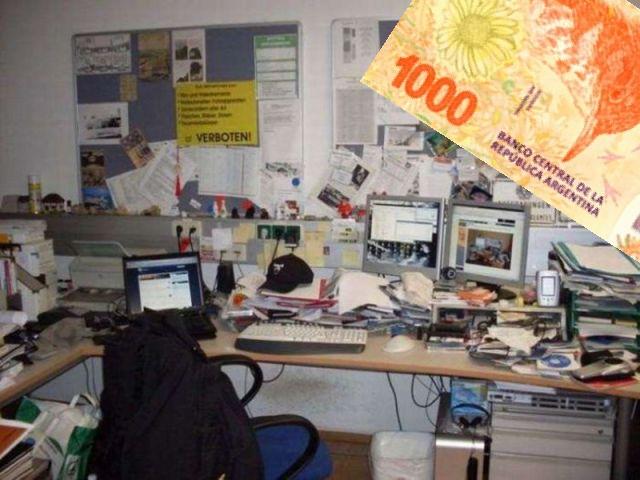
Denominación: 1000